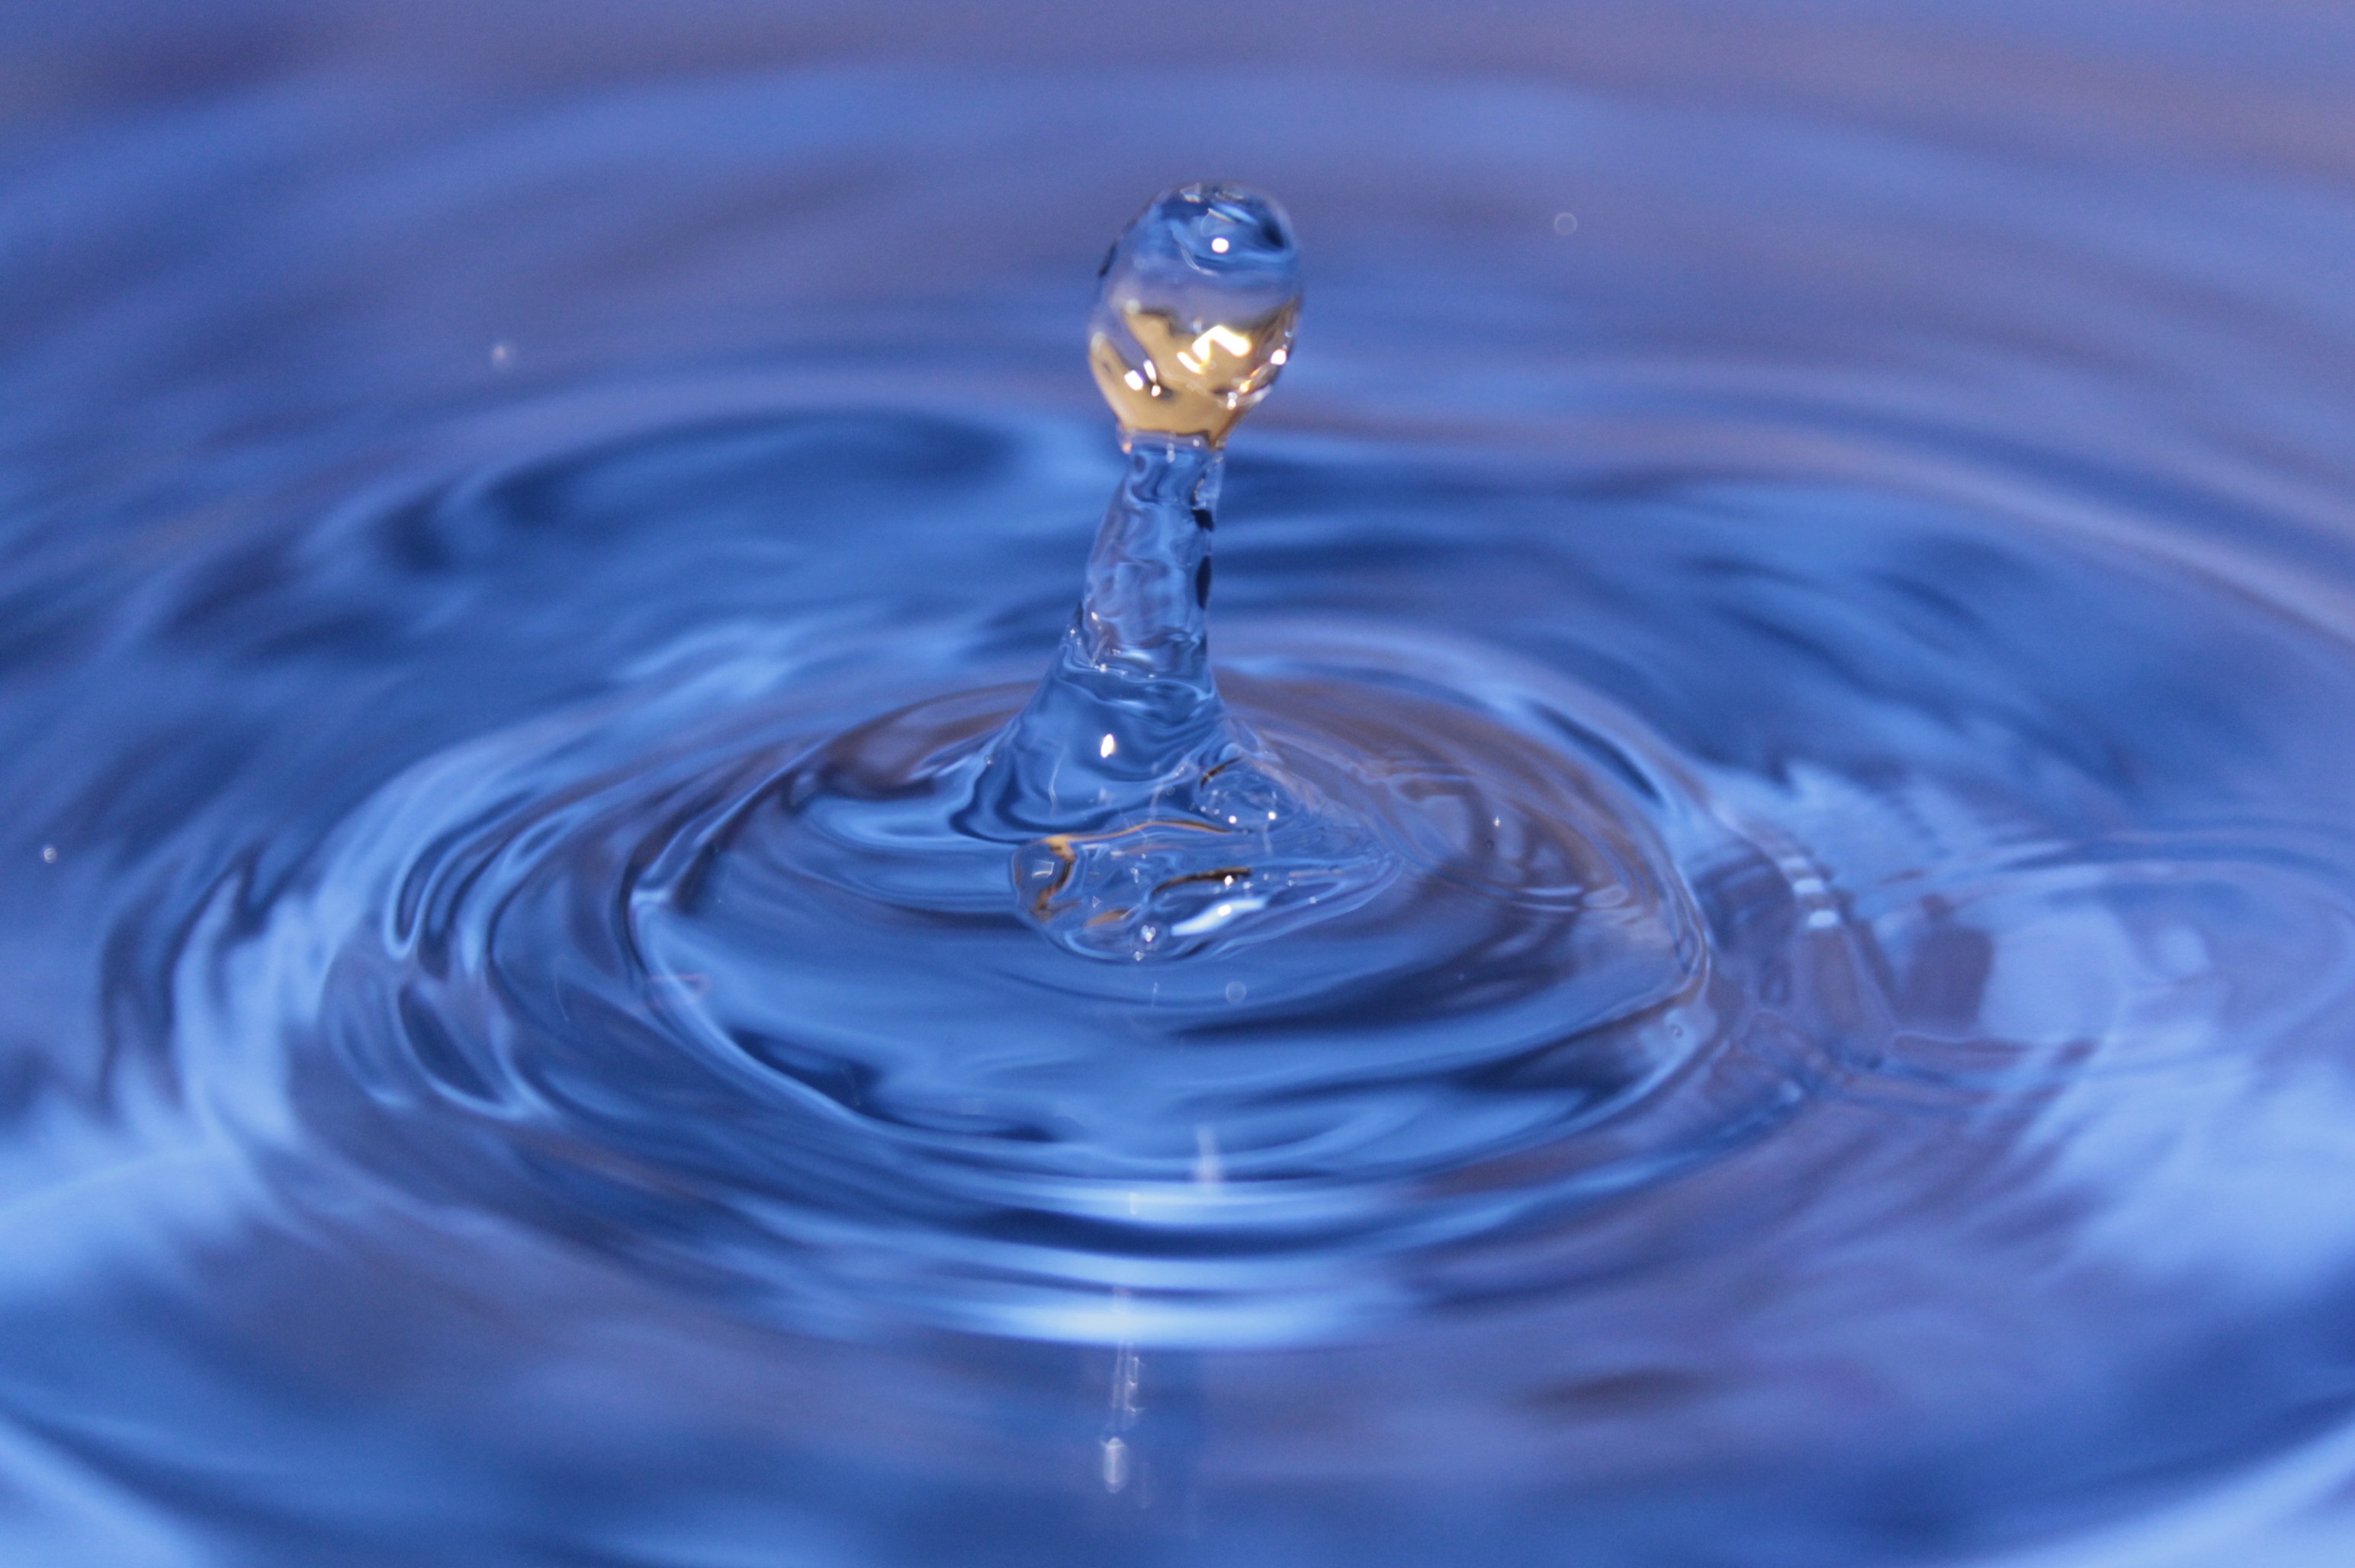
water, drop, liquid, wave, petal, glass, reflection, blue, drip, close up, freezing, macro photography, cobalt blue